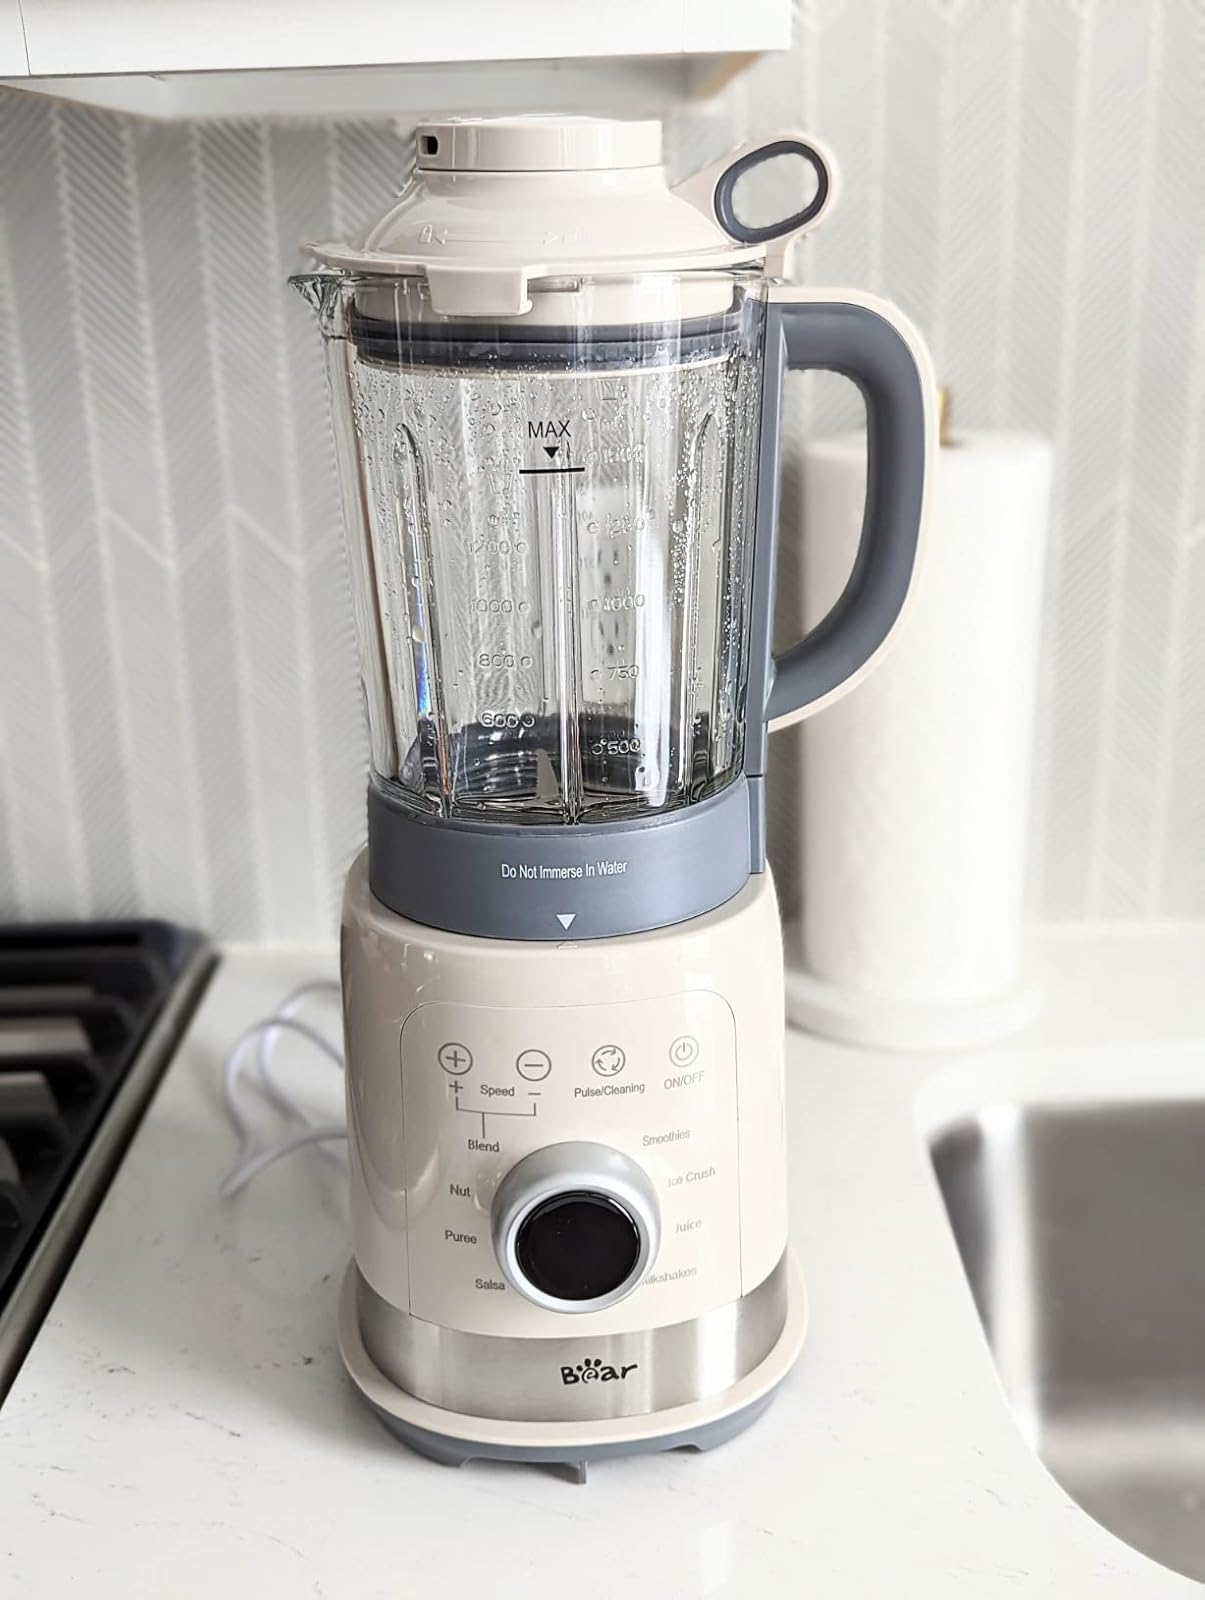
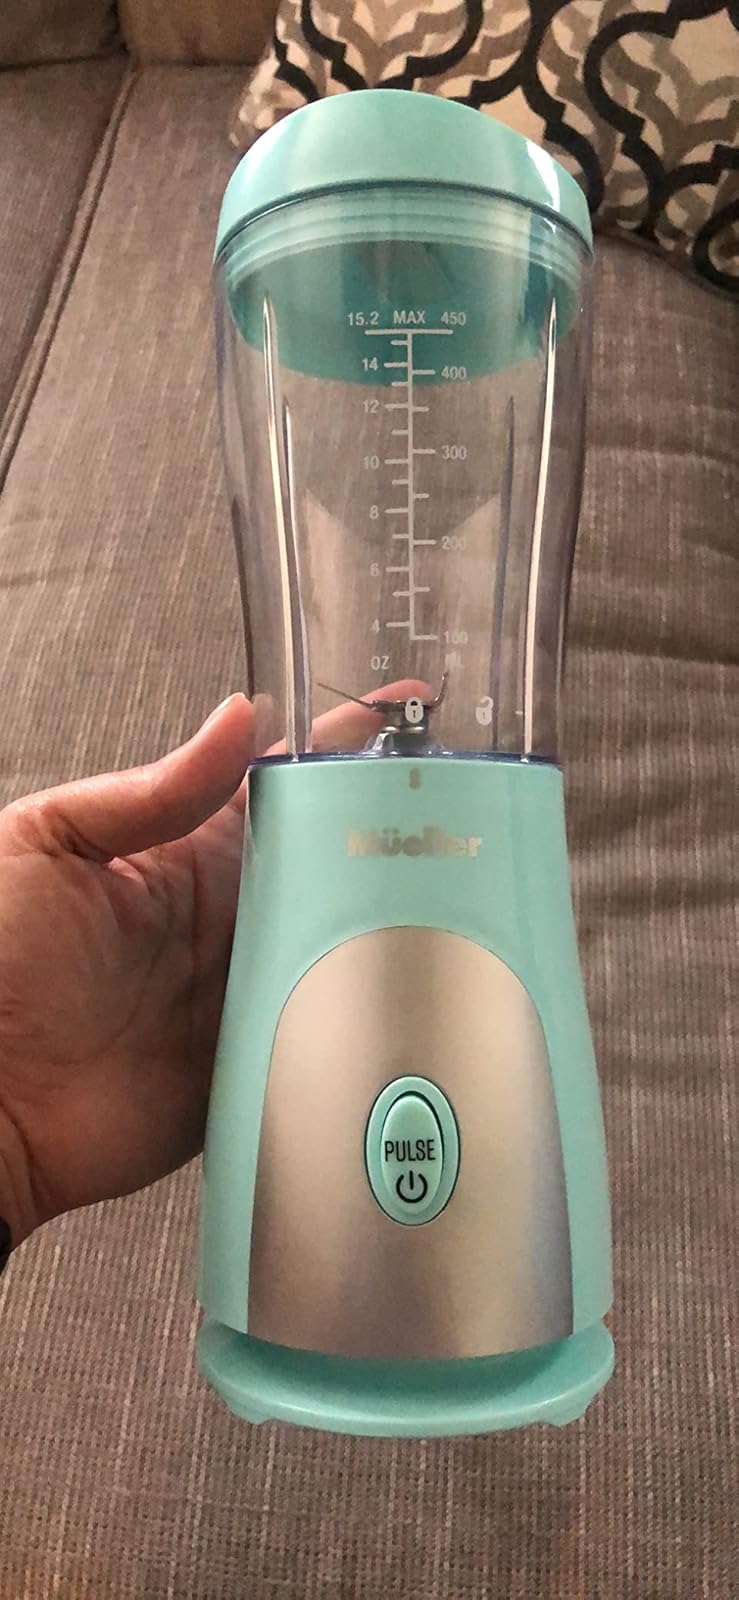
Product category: items_blender
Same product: no